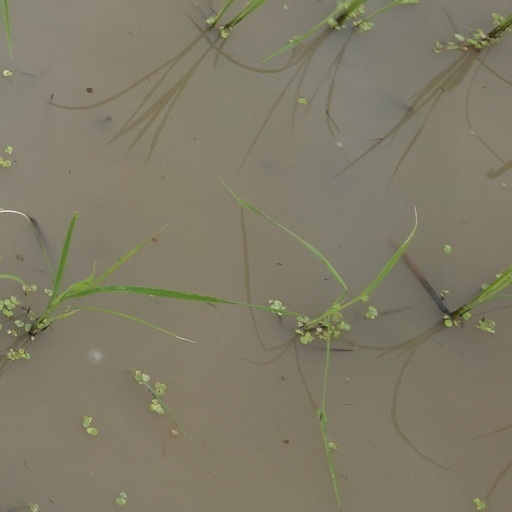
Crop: rice